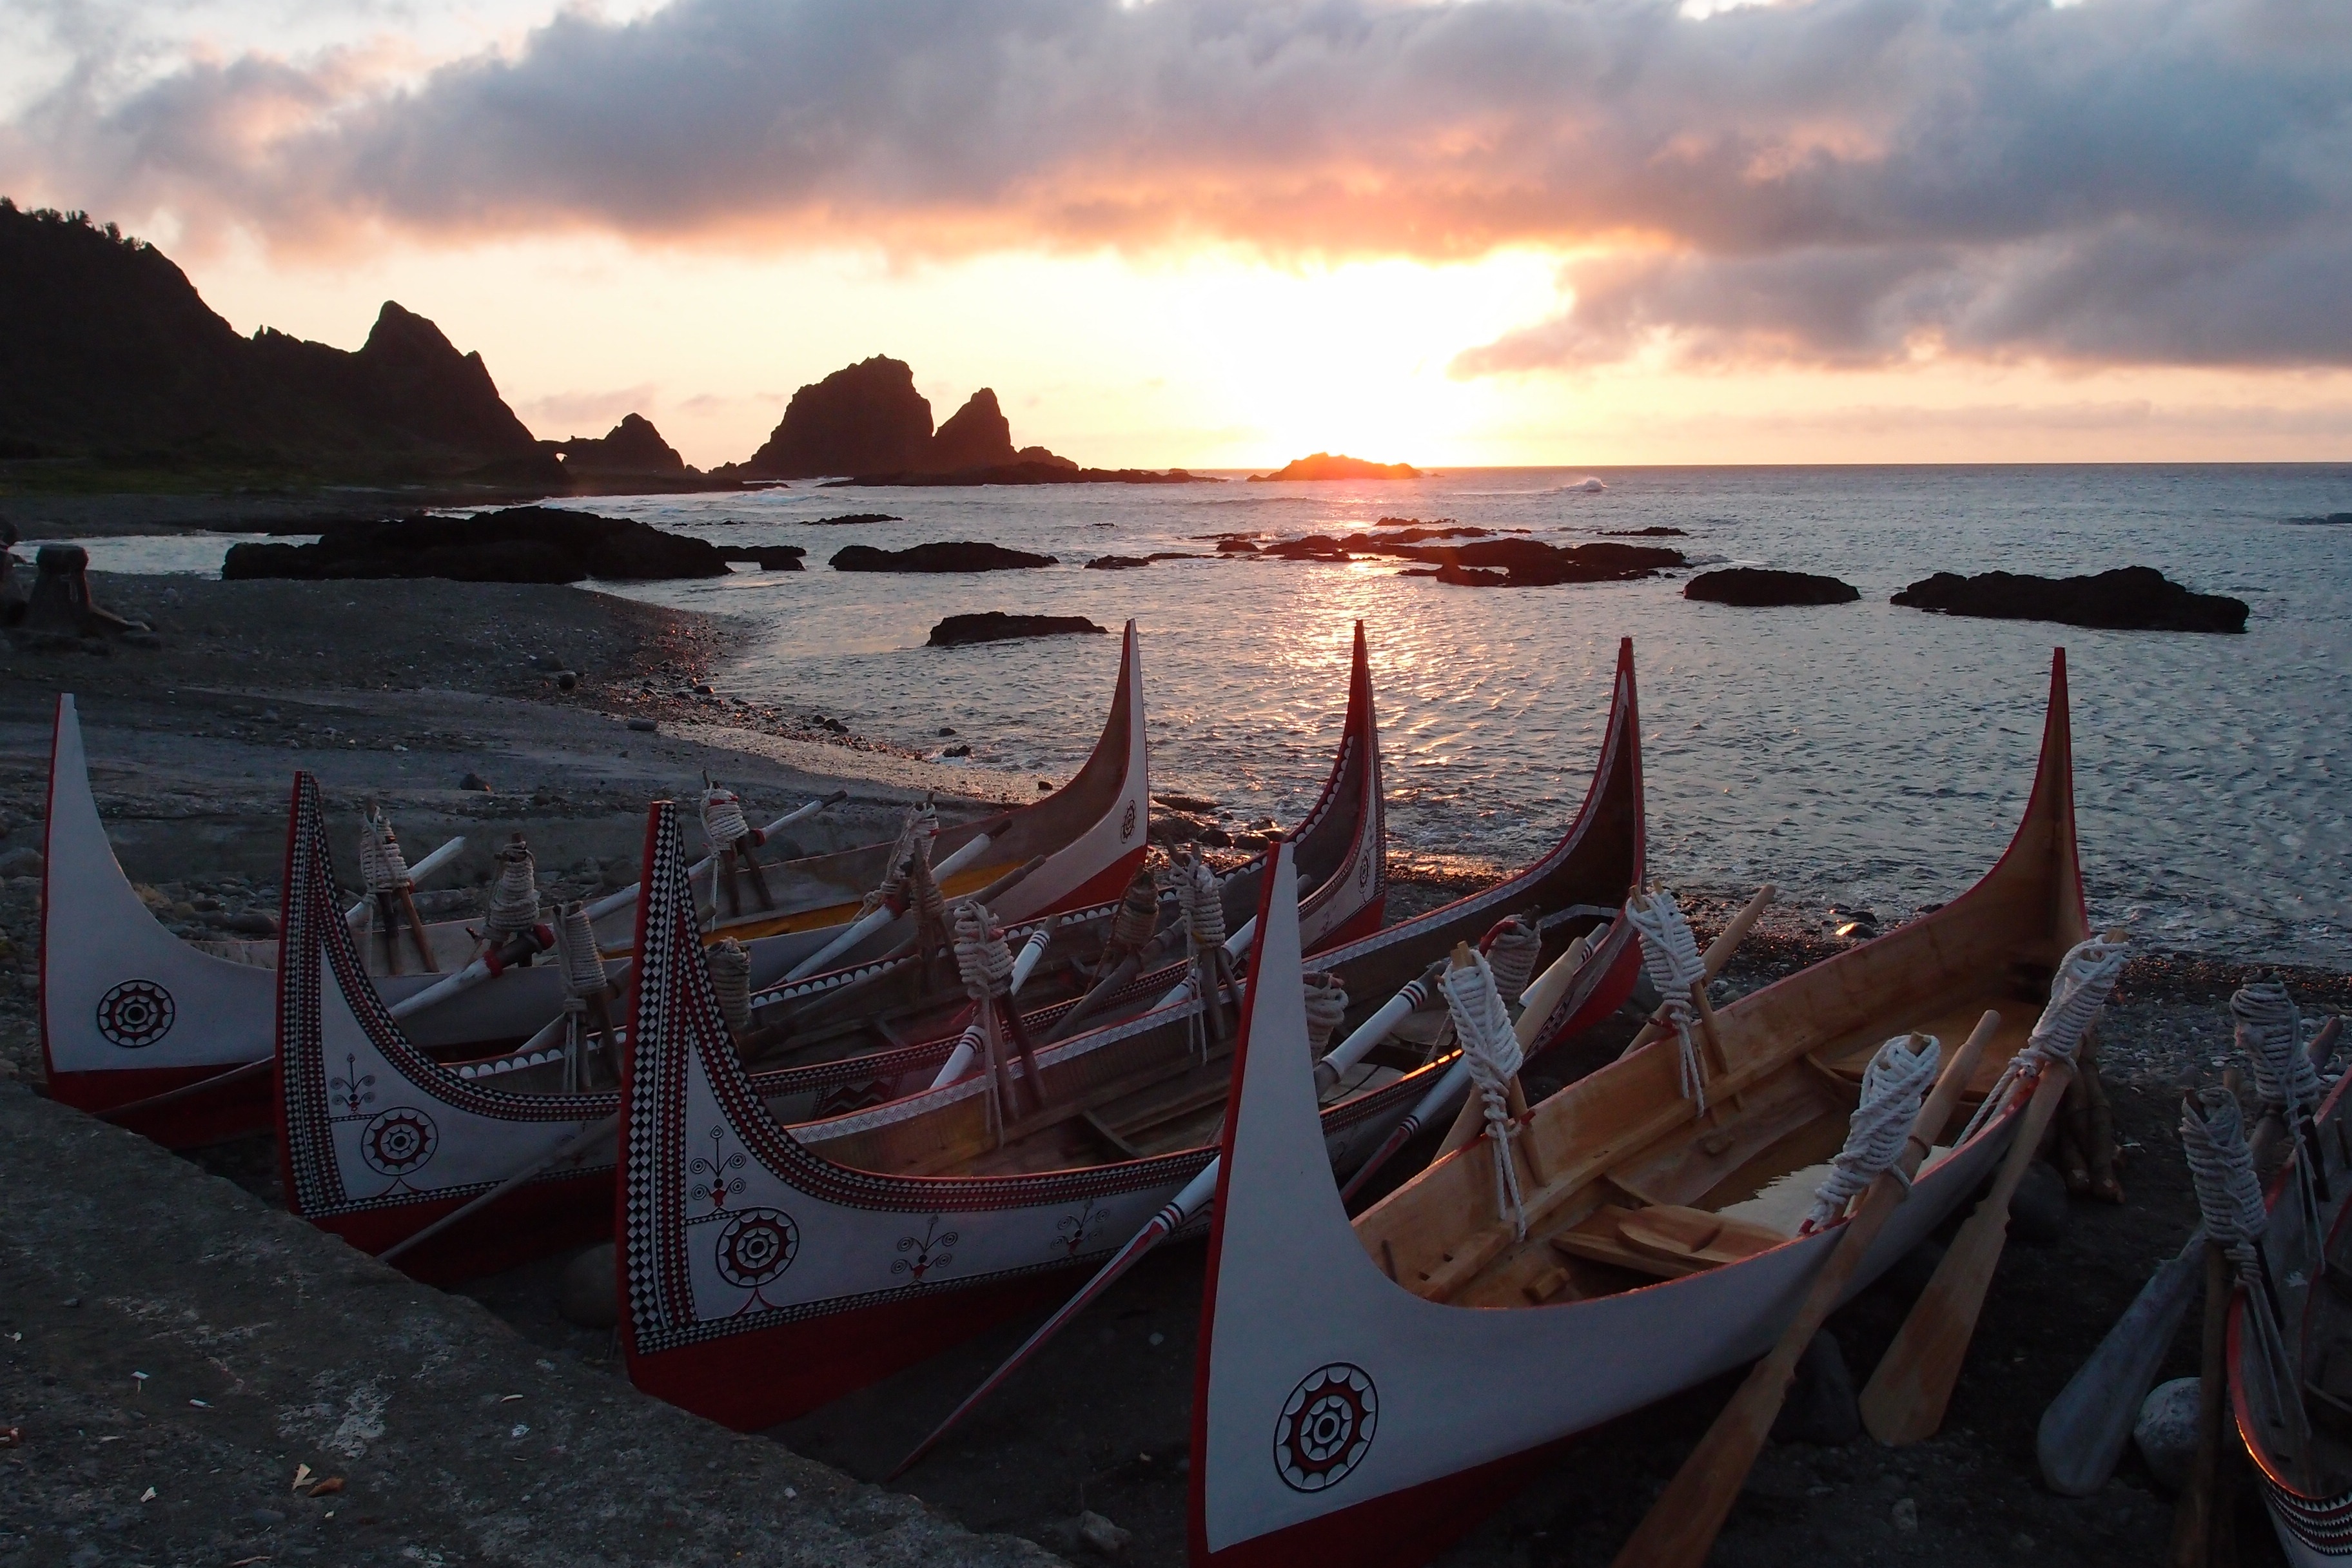
beach, sea, coast, ocean, sunrise, sunset, boat, wave, ship, canoe, evening, vehicle, bay, boating, taiwan, watercraft, sampan, koto island, taitung